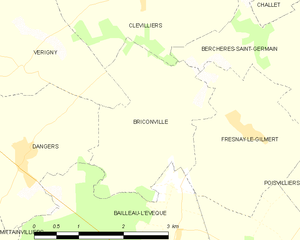
Carte de Briconville et des communes limitrophes.
Briconville est une commune française située dans le département d'Eure-et-Loir en région Centre-Val de Loire.